Thirteenth Street Terrace

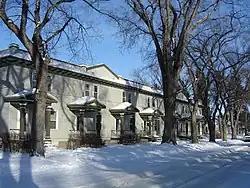
Thirteenth Street Terrace

The Thirteenth Street Terrace is a municipally-designated historic building located in the Nutana neighbourhood of Saskatoon, Saskatchewan, Canada. The property is made up of two-storey row housing constructed between 1911 and 1912 in a Classical architectural style. The row houses were built by Henry A. Cook, liveryman, farmer, real estate salesman and owner of the Waldorf Café.